Atari 2600 hardware

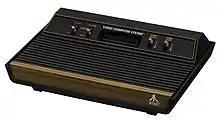
The 4-switch CX2600-A

These models were introduced in 1978 and stayed in production for about two years. The thick molding on the sides and curved molding on the front gave way to thinner and more sharply angled molding reducing the weight of the system. The front right and left molding are angular and overlap the woodgrain. The thick RF shielding remained until the four switch models came out. Atari also produced a version of the "Light Sixer" for Sears, which had some minor aesthetic differences to the Atari-branded console.